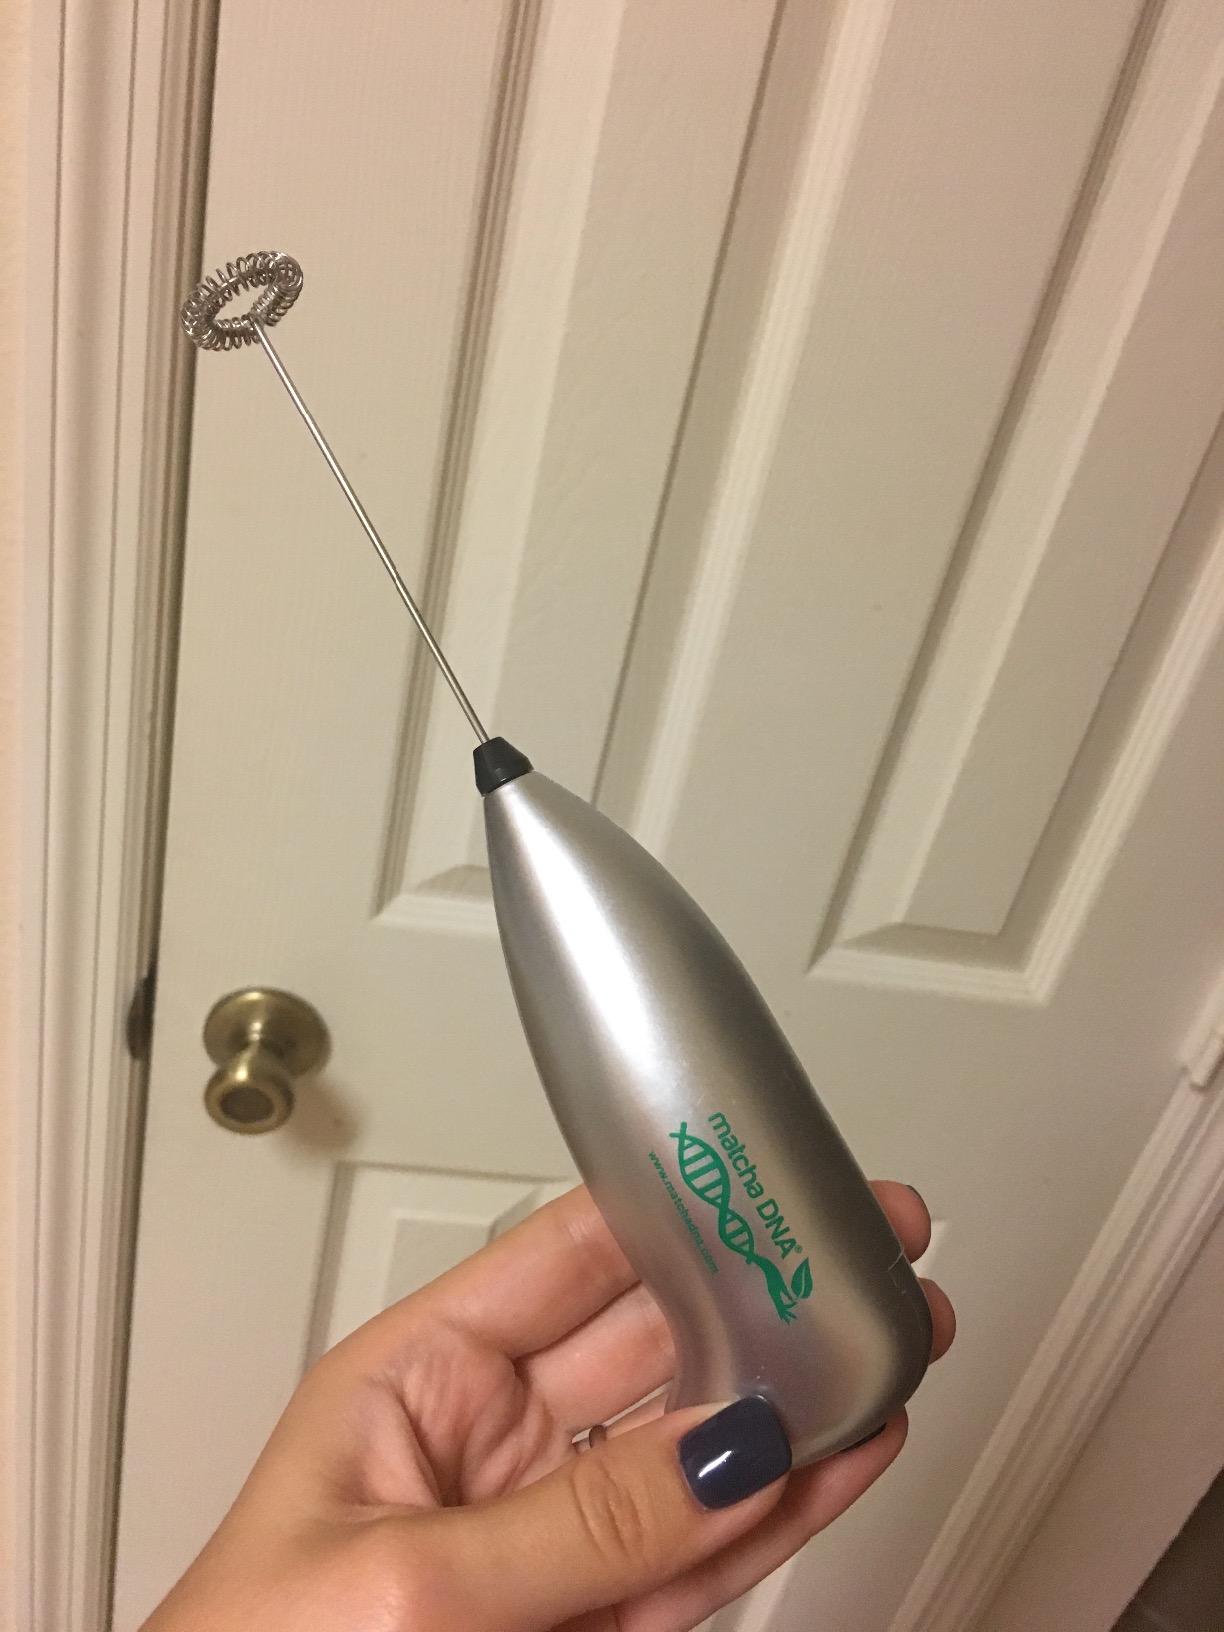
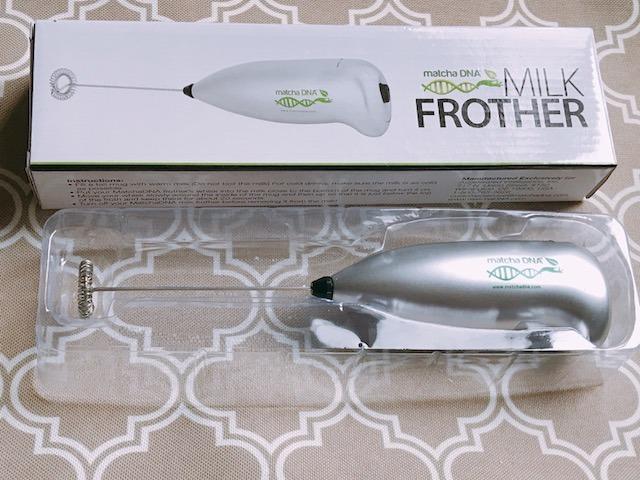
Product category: items_mixer
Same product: yes